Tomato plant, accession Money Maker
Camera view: vertical (180 deg); turntable rotation: 120 degrees
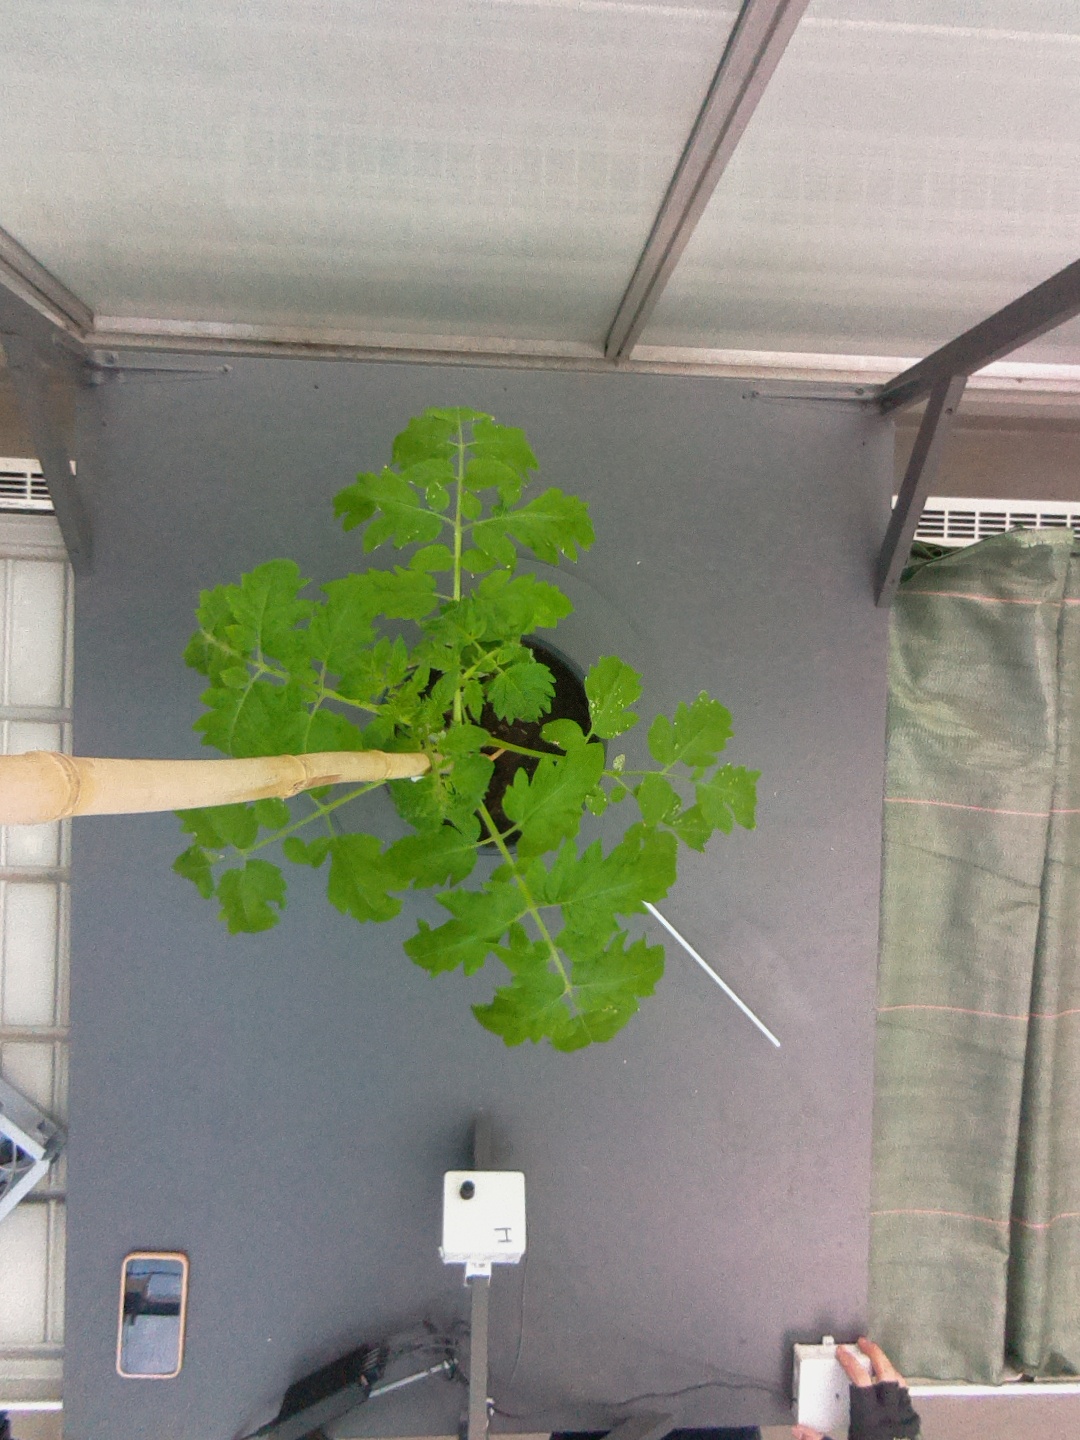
BBCH growth stage 14: 8 of true leaves visible